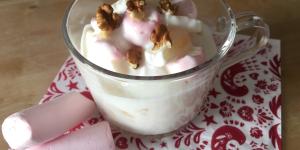
ensalada navidena de manzana y bombones o malvaviscos